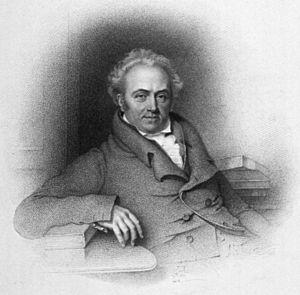
Astley Paston Cooper est un chirurgien et anatomiste britannique.